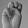
ASL letter: M